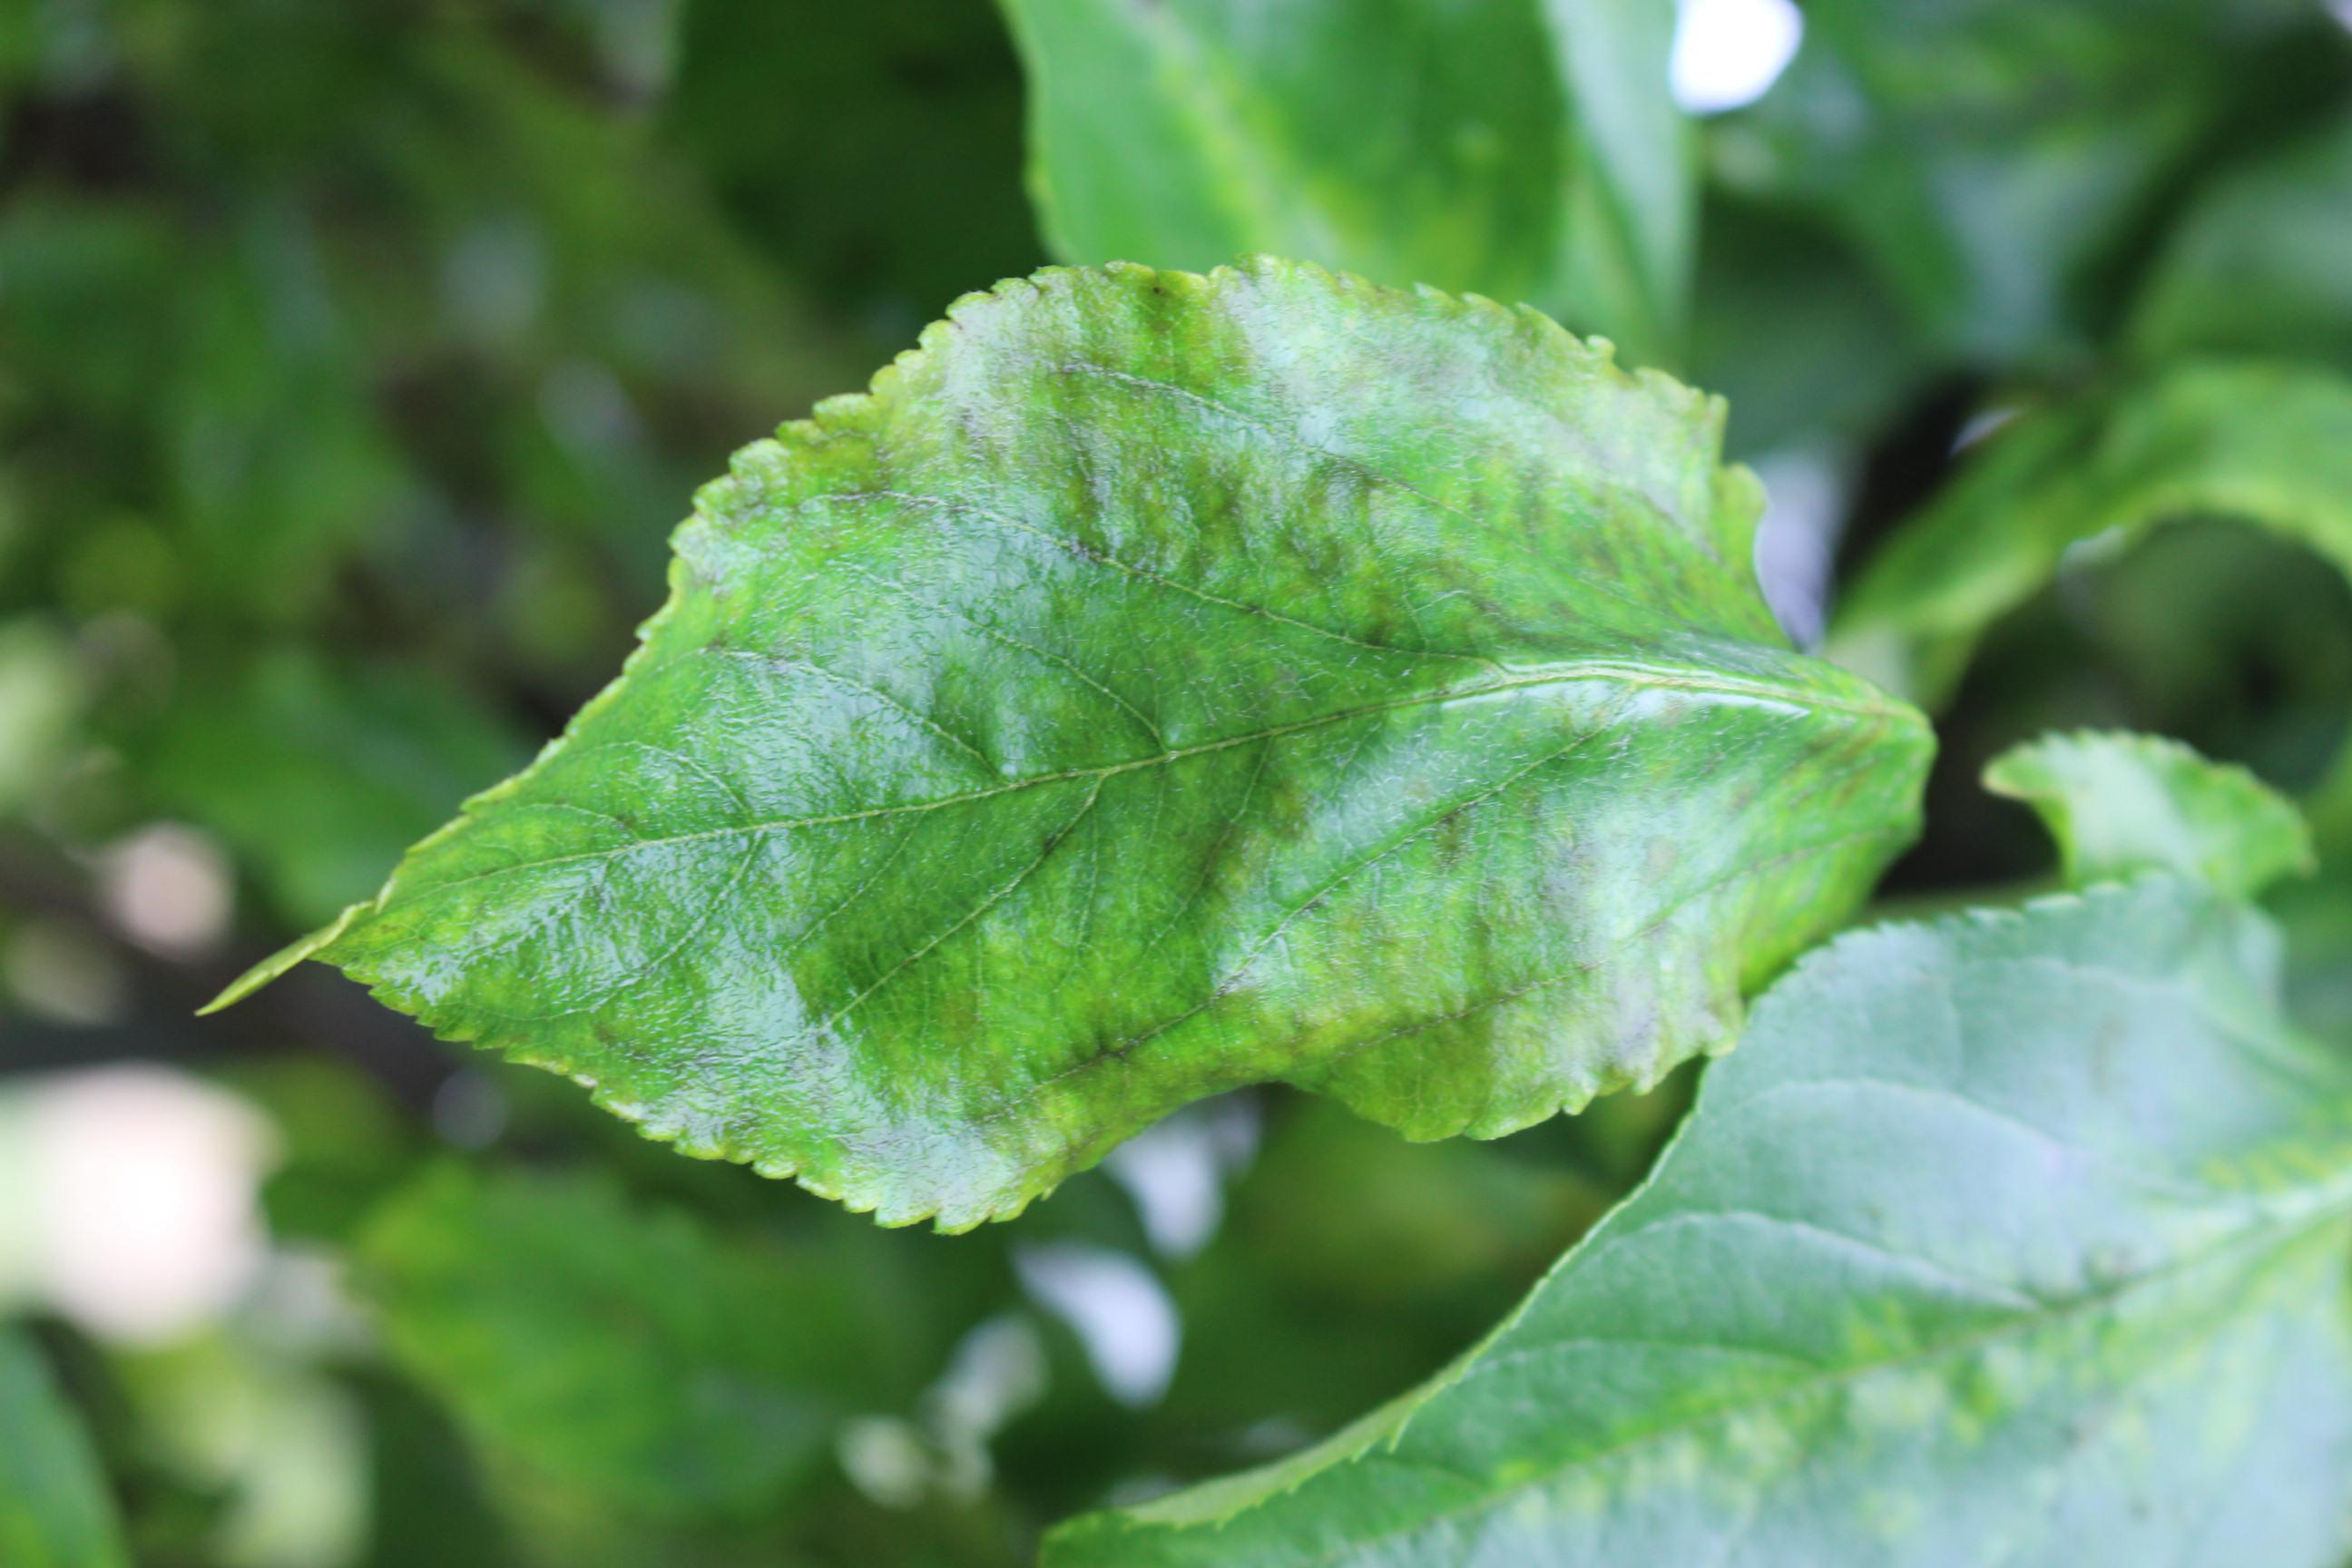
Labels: rust